Oriental Basin pocket gopher

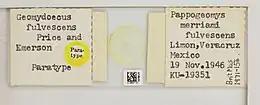
"G. fulvescens" paratypes in the Natural History Museum, London

"C. fulvescens"'s diet consists of rhizomes, bulbs, and roots. Pregnancy has been observed from December through February. Because pregnancy was not observed in July, it is thought they only have one litter each year.